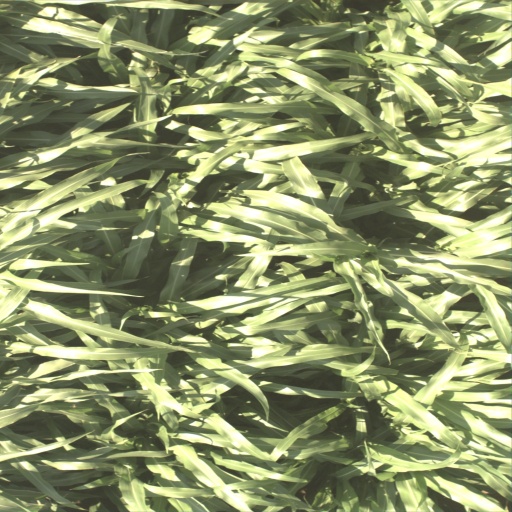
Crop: sorghum